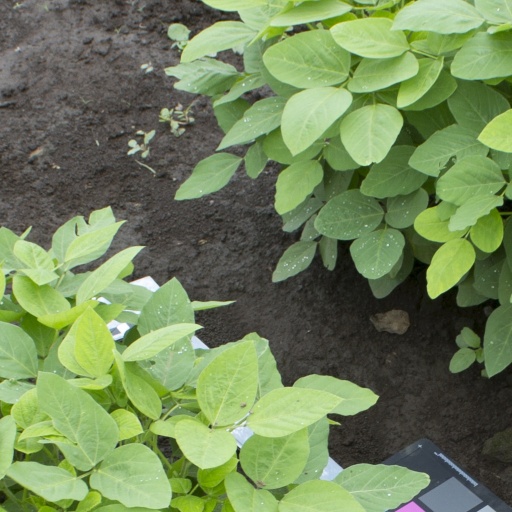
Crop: soybean